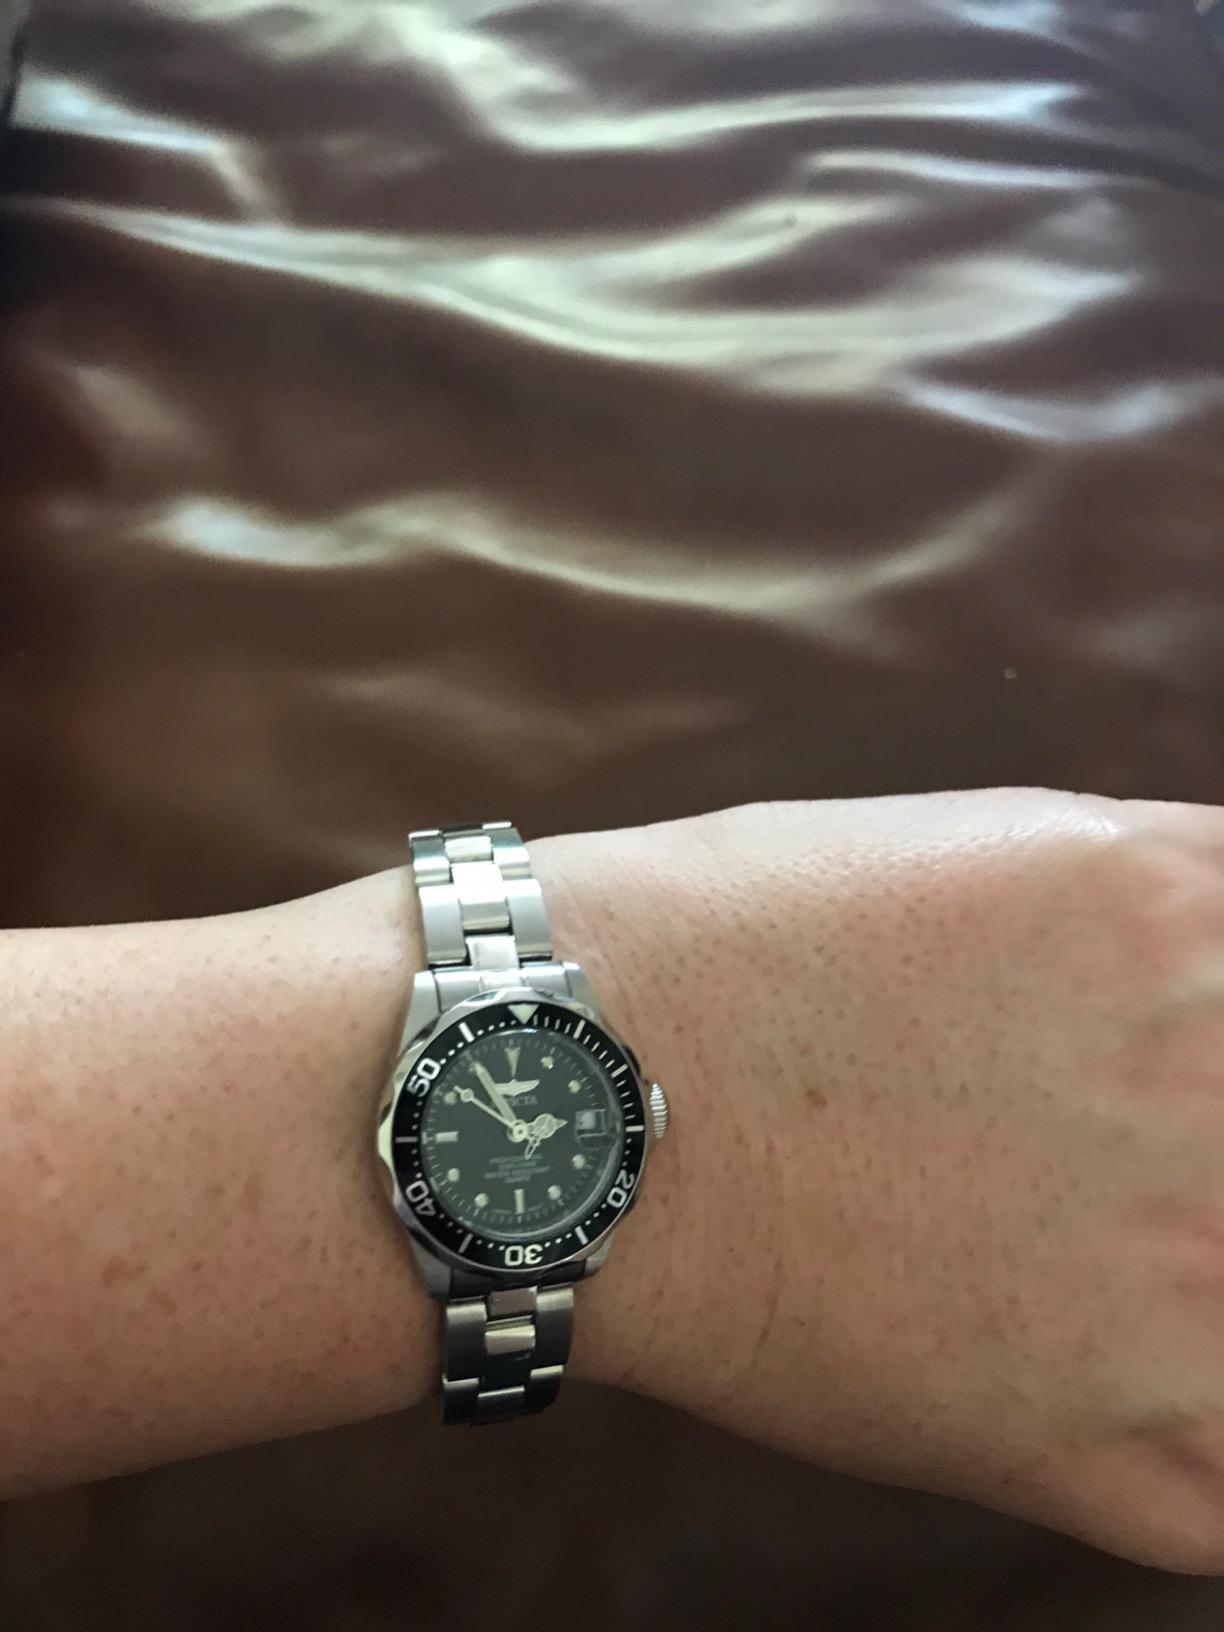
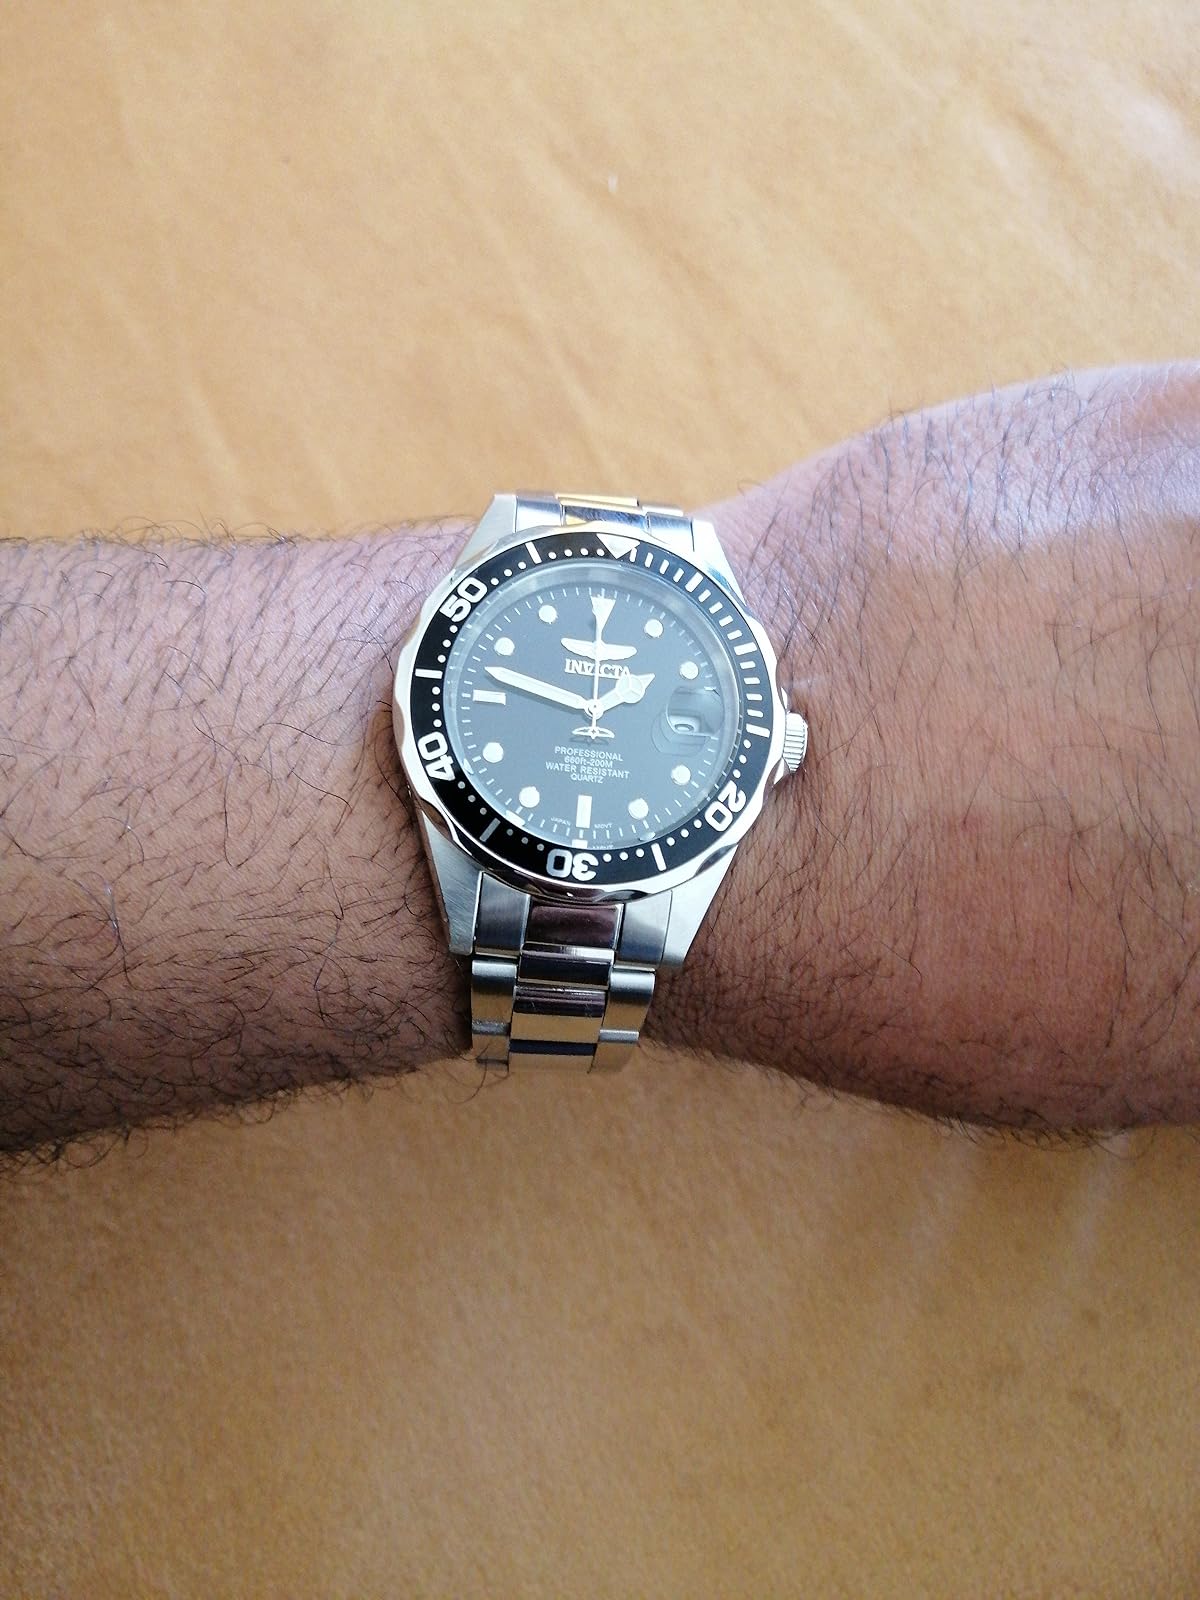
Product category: accessories_watch
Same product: yes